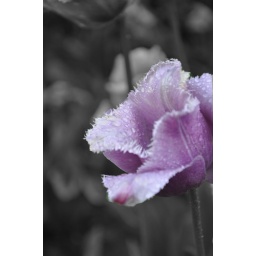
flower in color back ground black and white copy